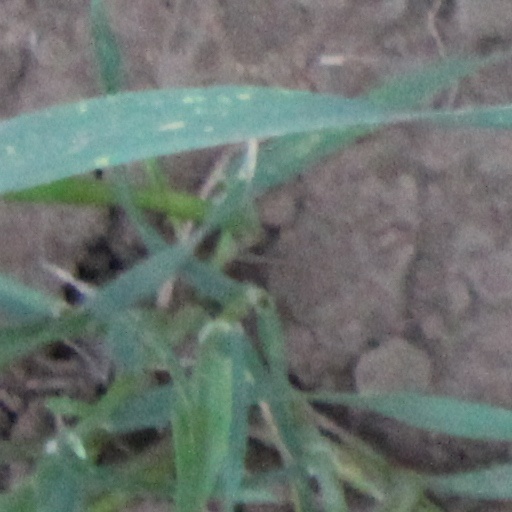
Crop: wheat